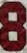
Number: 8